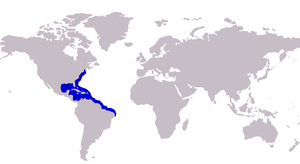
Carangoides bartholomaei, communément appelé Carangue grasse, est une espèce de poissons de haute mer de la famille des Carangidae. C'est l'un des deux seuls représentants de son genre dans l'océan Atlantique, vivant dans les eaux au large de la côte est de l'Amérique depuis le Massachusetts au nord jusqu'au Brésil au sud, ainsi qu'autour d'un certain nombre d'îles côtières.